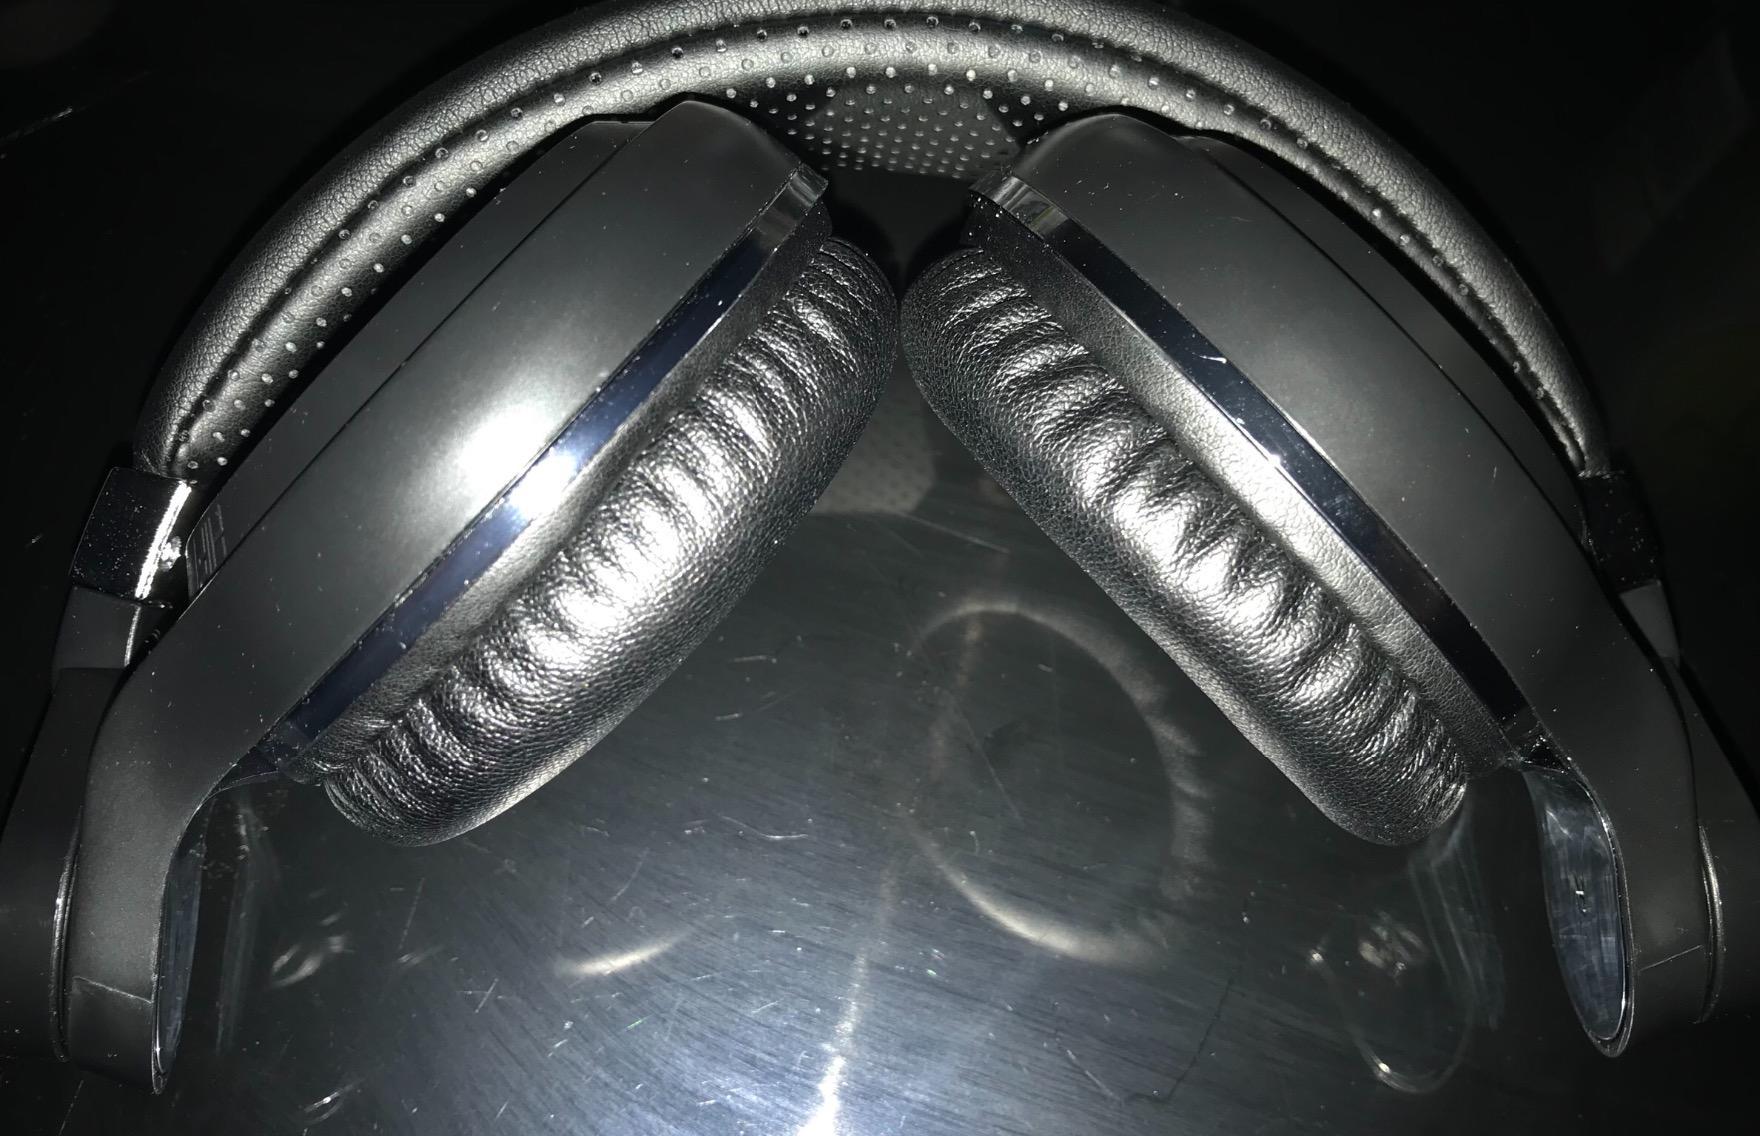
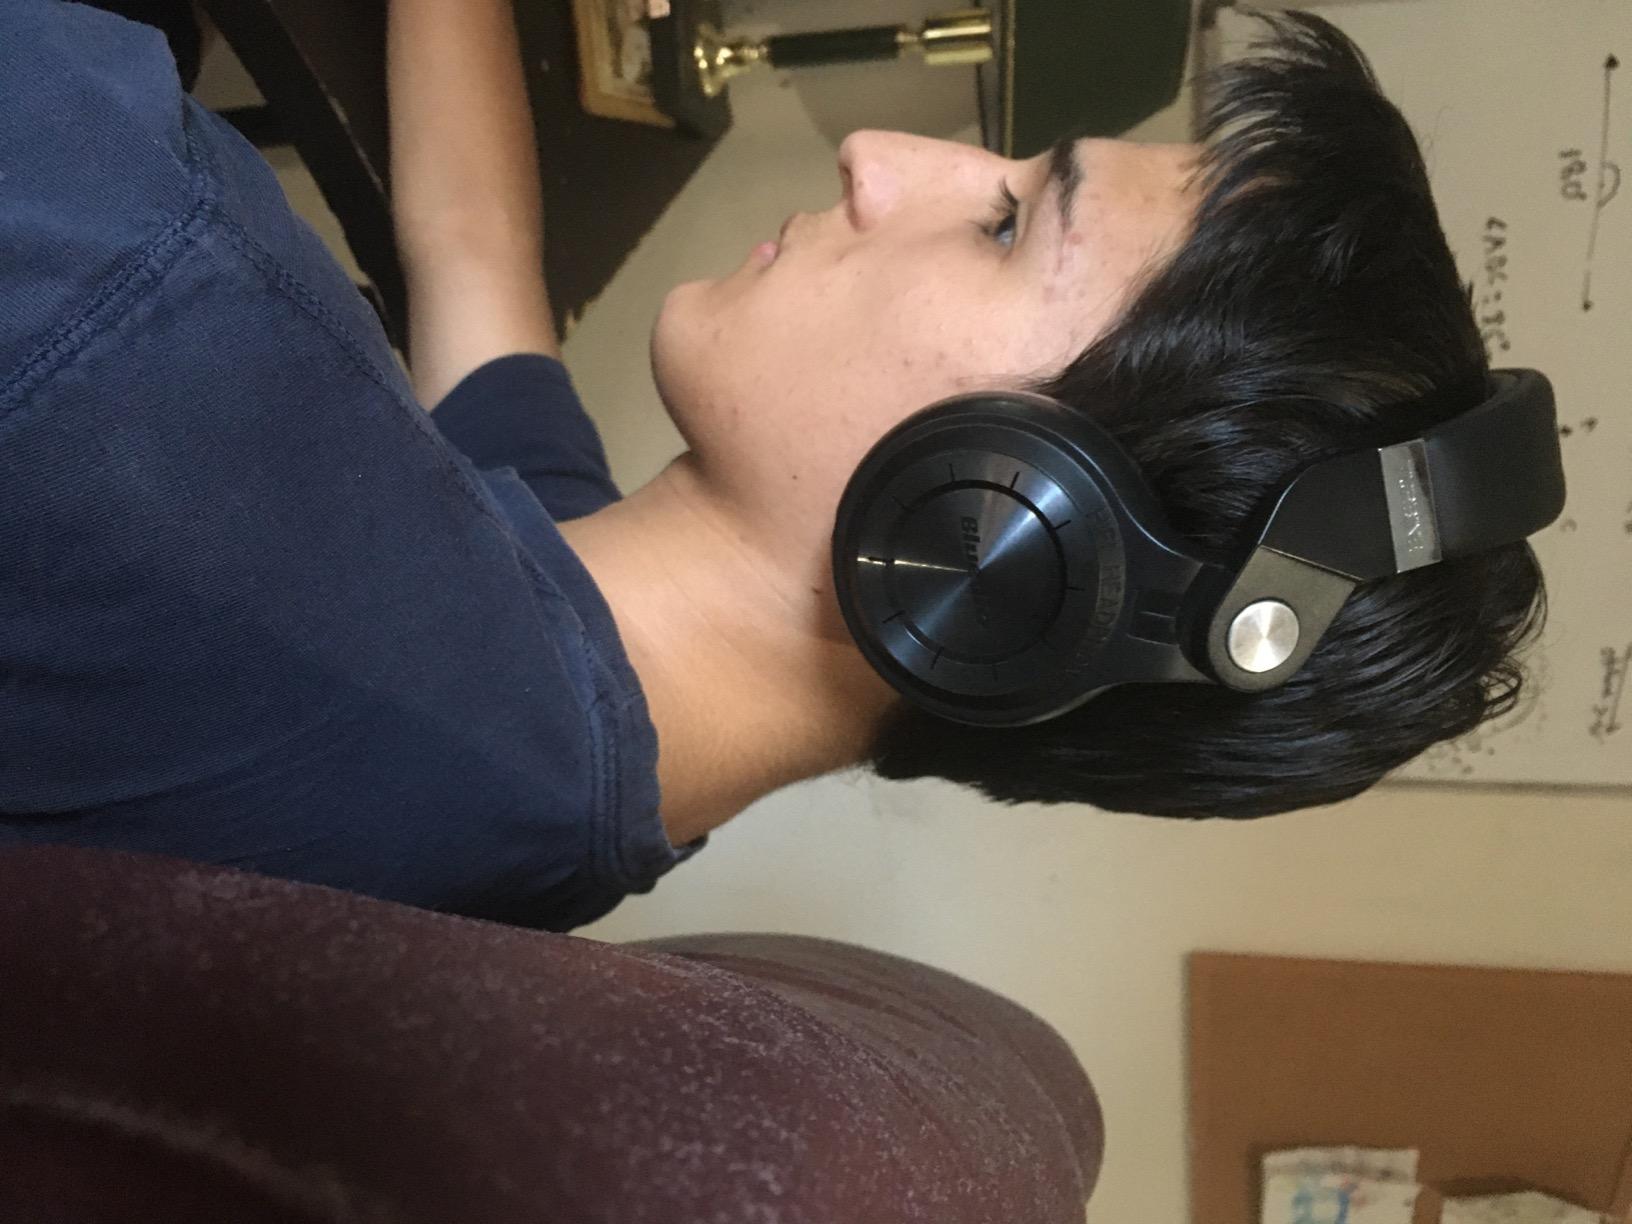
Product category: headphones
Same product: yes